Private currency in pre-revolutionary Russia

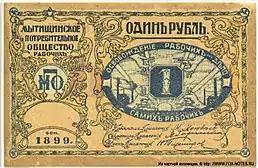
1 ruble produced by Mytishchi consumer organization of workers

In Russia, consumer organizations emerged after the abolition of serfdom. The first was Riga, whose articles of association was approved in 1865. In 1901, 577 companies were registered, and by 1917 there were 23 thousand of them, comprising 6.8 million shareholders. Most of Russian consumer organizations worked by the "discount" model, meaning they were making an agreement with the entrepreneurs for selling their good to the shareholders of consumer organizations for a lower price. The board of the company produced special paper or metal tokens of different denominations, which supplied its members. This accounted for the amount of purchases goods of each shareholder.